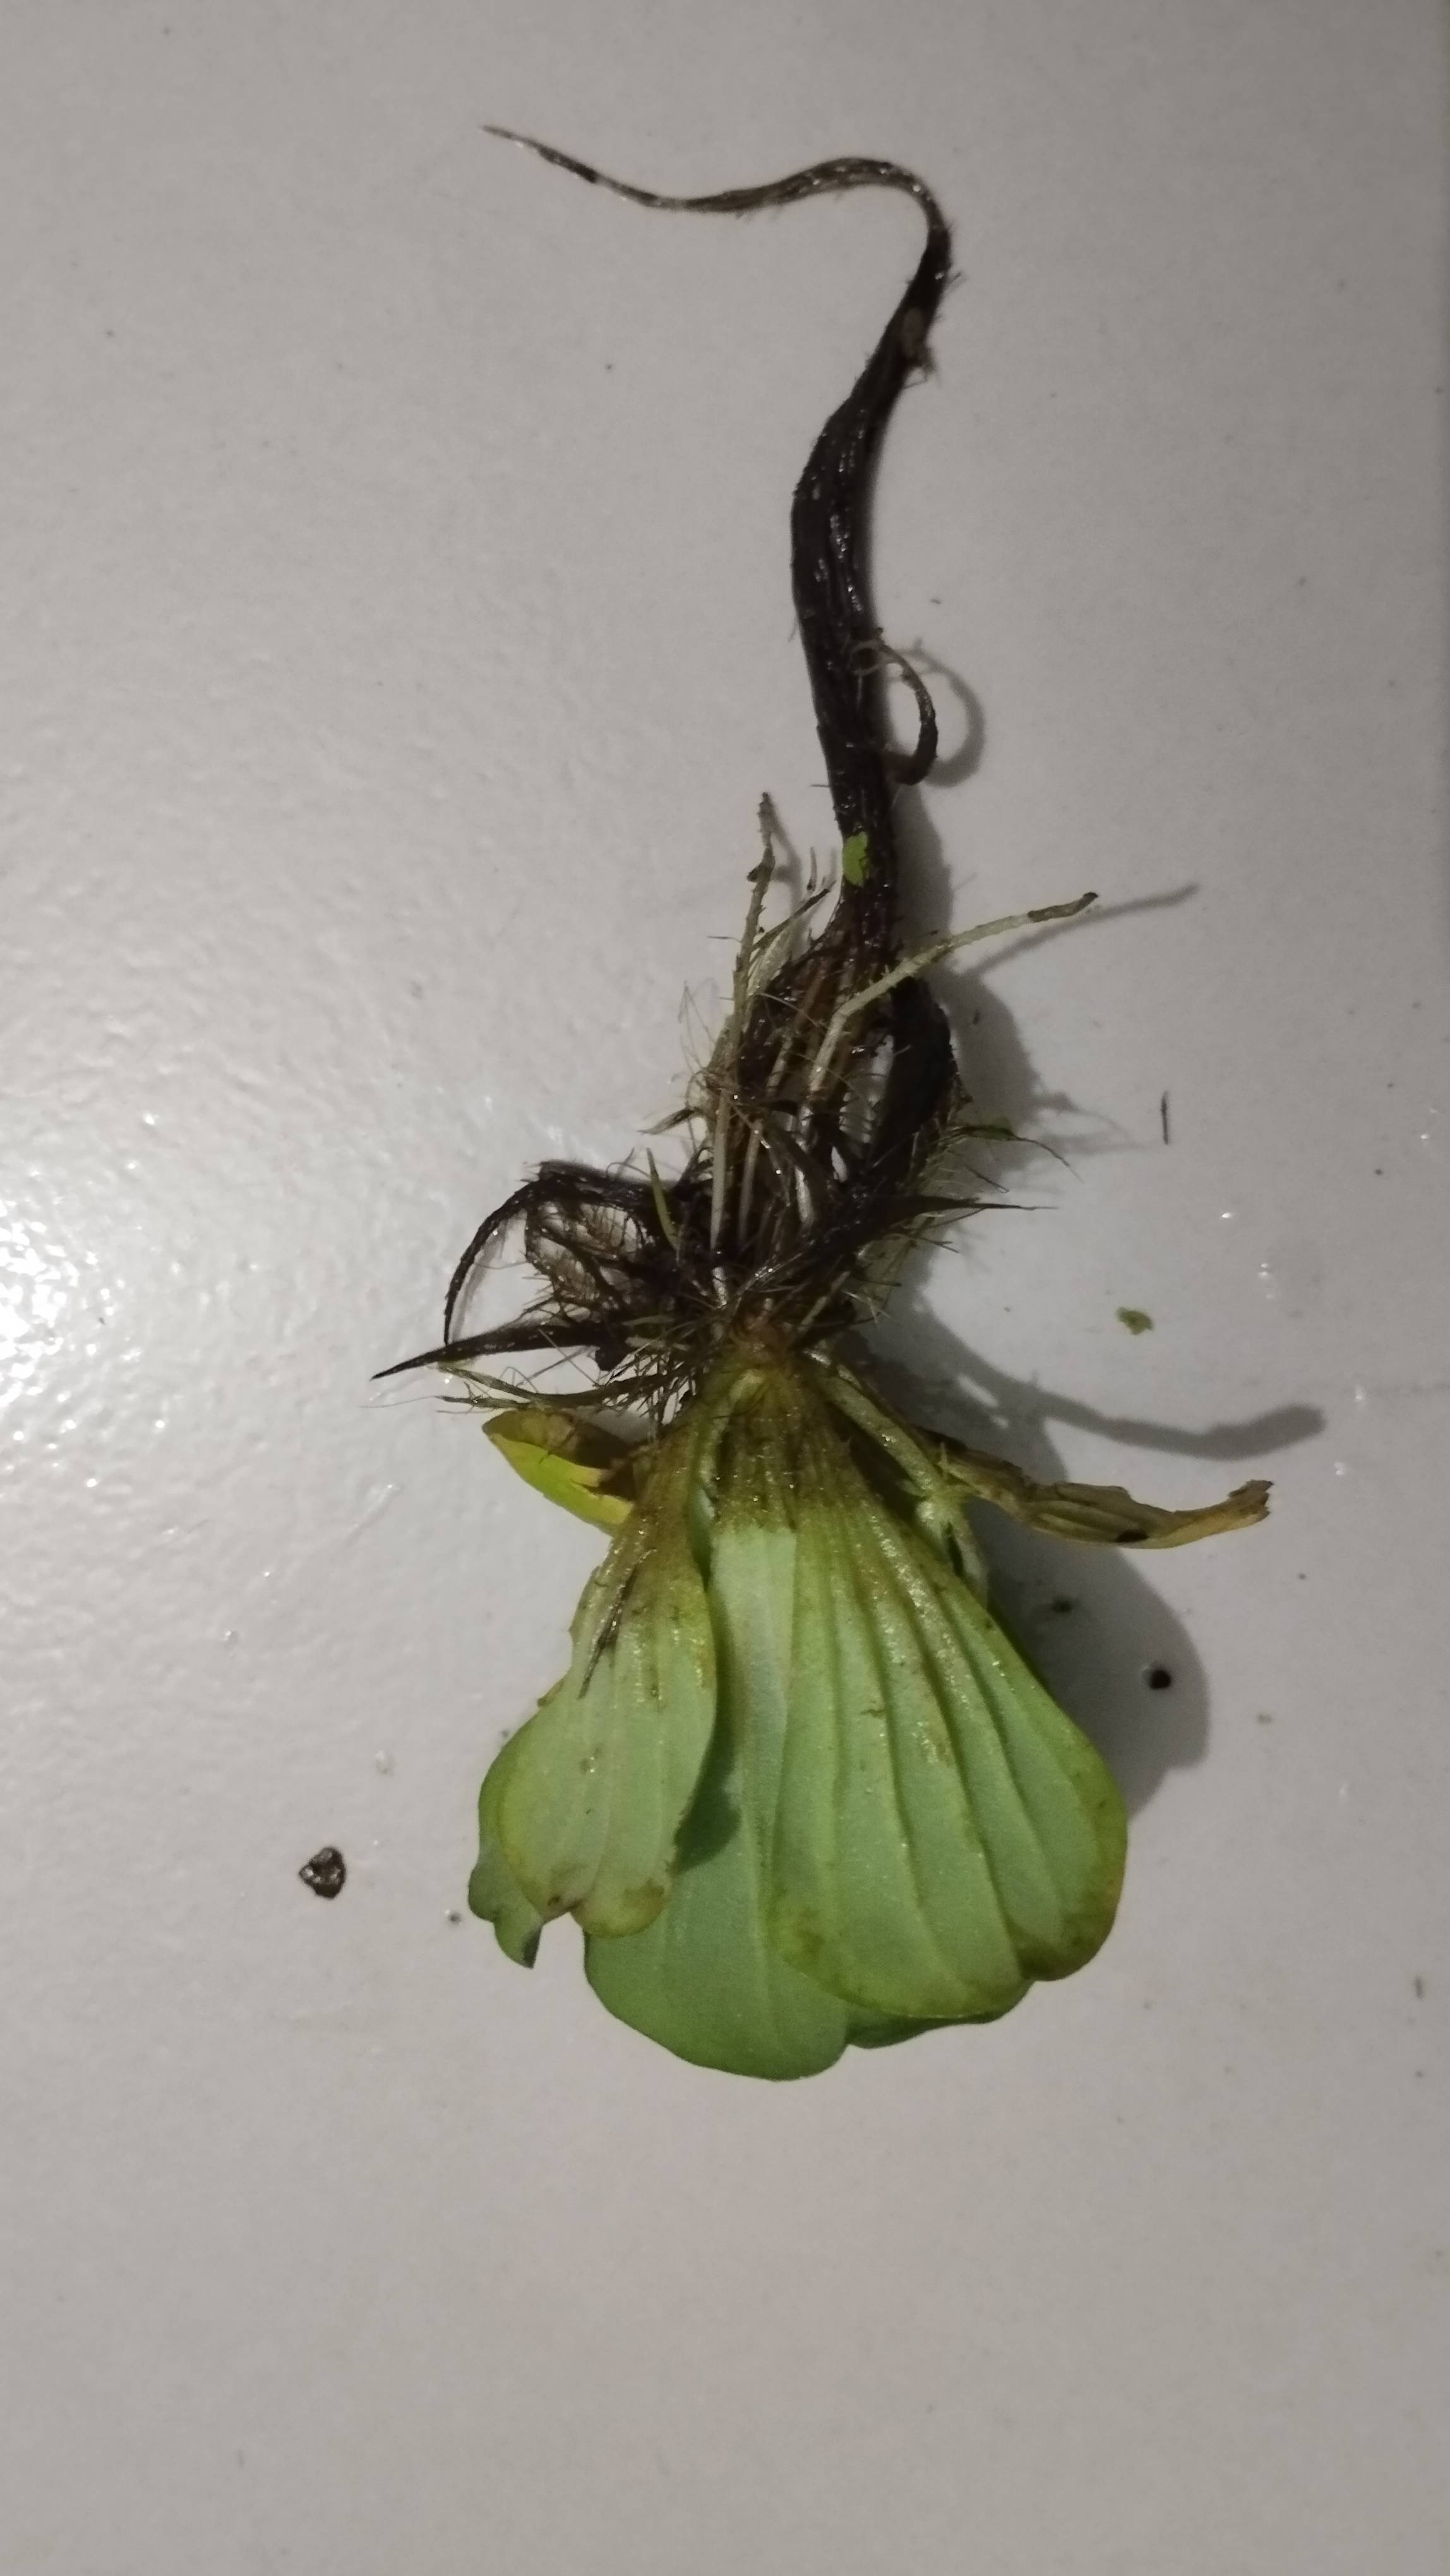
Species: Water Lettuce (Pistia stratiotes)